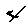
Label: 4